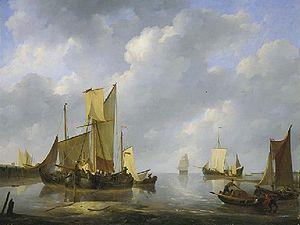
Voici une liste de peintres qui sont nés et/ou étaient principalement actifs aux Pays-Bas. Pour les artistes nés et actifs dans le Sud des Pays-Bas méridionaux, consultez la Liste des peintres Flamands. Les artistes sont triés par siècle puis par nom de famille. En général, les artistes inclus sont mentionnés sur le site web l'ArtCyclopedia, dans le Grove Dictionary of Art, dont les tableaux se vendent régulièrement à plus de 20 000 $ aux enchères. Les peintres actifs sont donc sous-représentés, alors que plus de la moitié des artistes sont des peintres baroques du XVIIᵉ siècle, ce qui correspond à peu près à l'âge d'or hollandais. Les noms d'artistes plus âgés ont souvent différentes orthographes; l'orthographe préférée est utilisée telle qu'elle figure dans la base de données du Rijksbureau voor Kunsthistorische Documentatie, mais plusieurs peintres sont répertoriés deux fois lorsque leurs noms alternatifs communs sont alphabétiquement éloignés.